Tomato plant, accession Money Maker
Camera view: tilt-top (135 deg); turntable rotation: 0 degrees
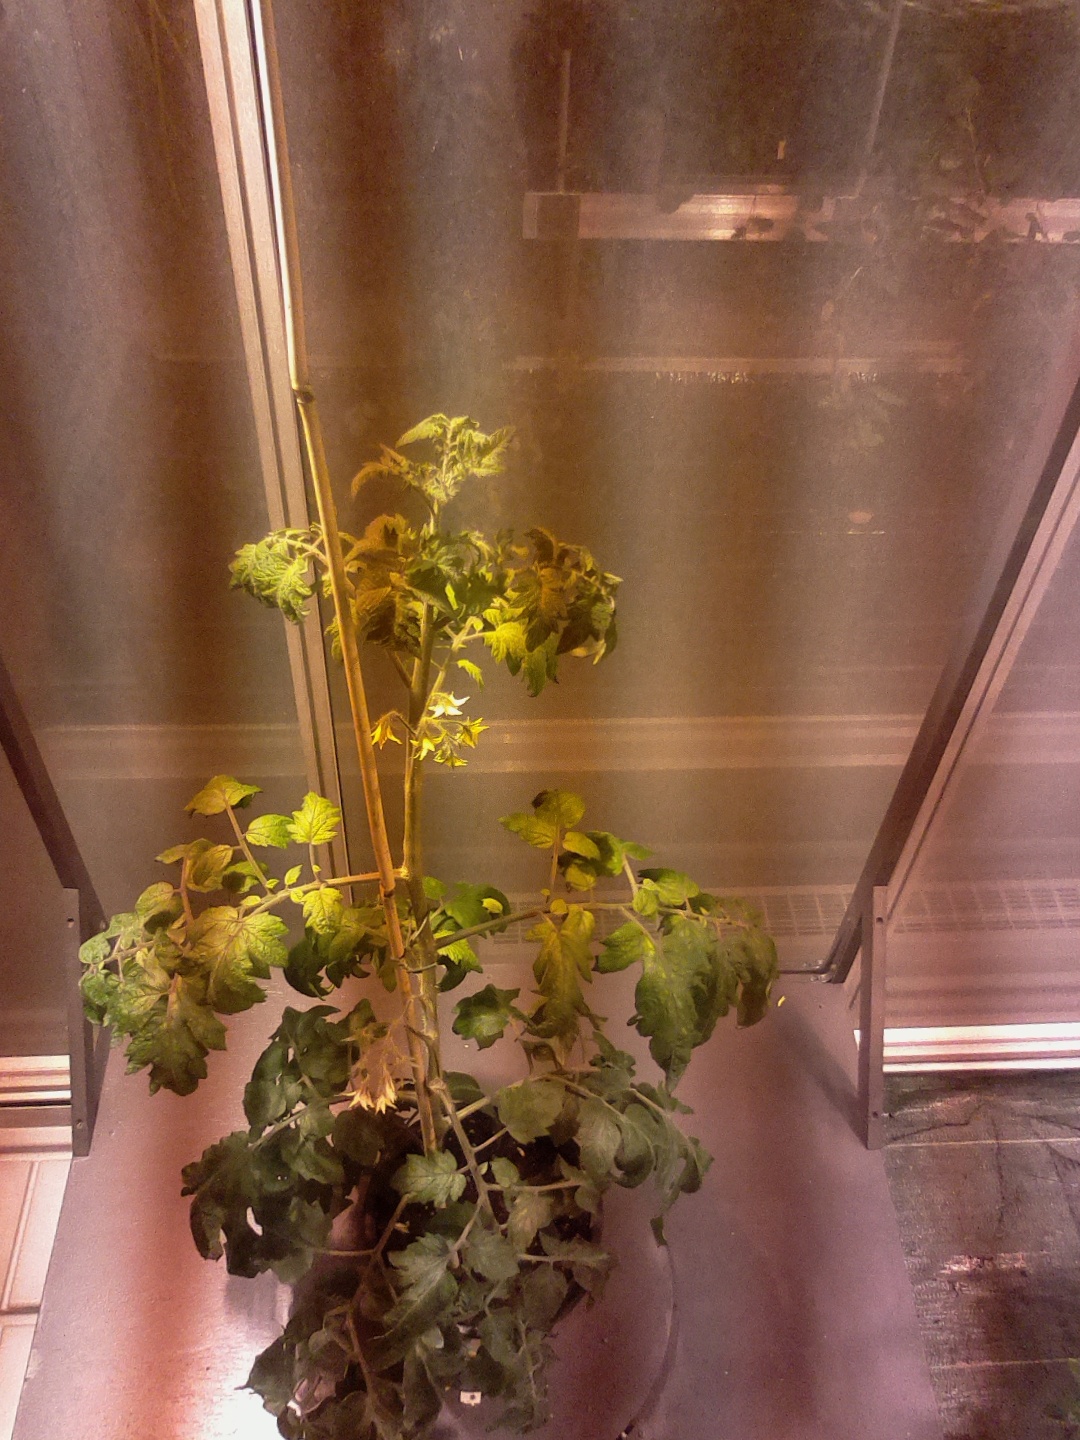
BBCH growth stage 68: Full flowering, 80%-90% of flowers open, more petals falling